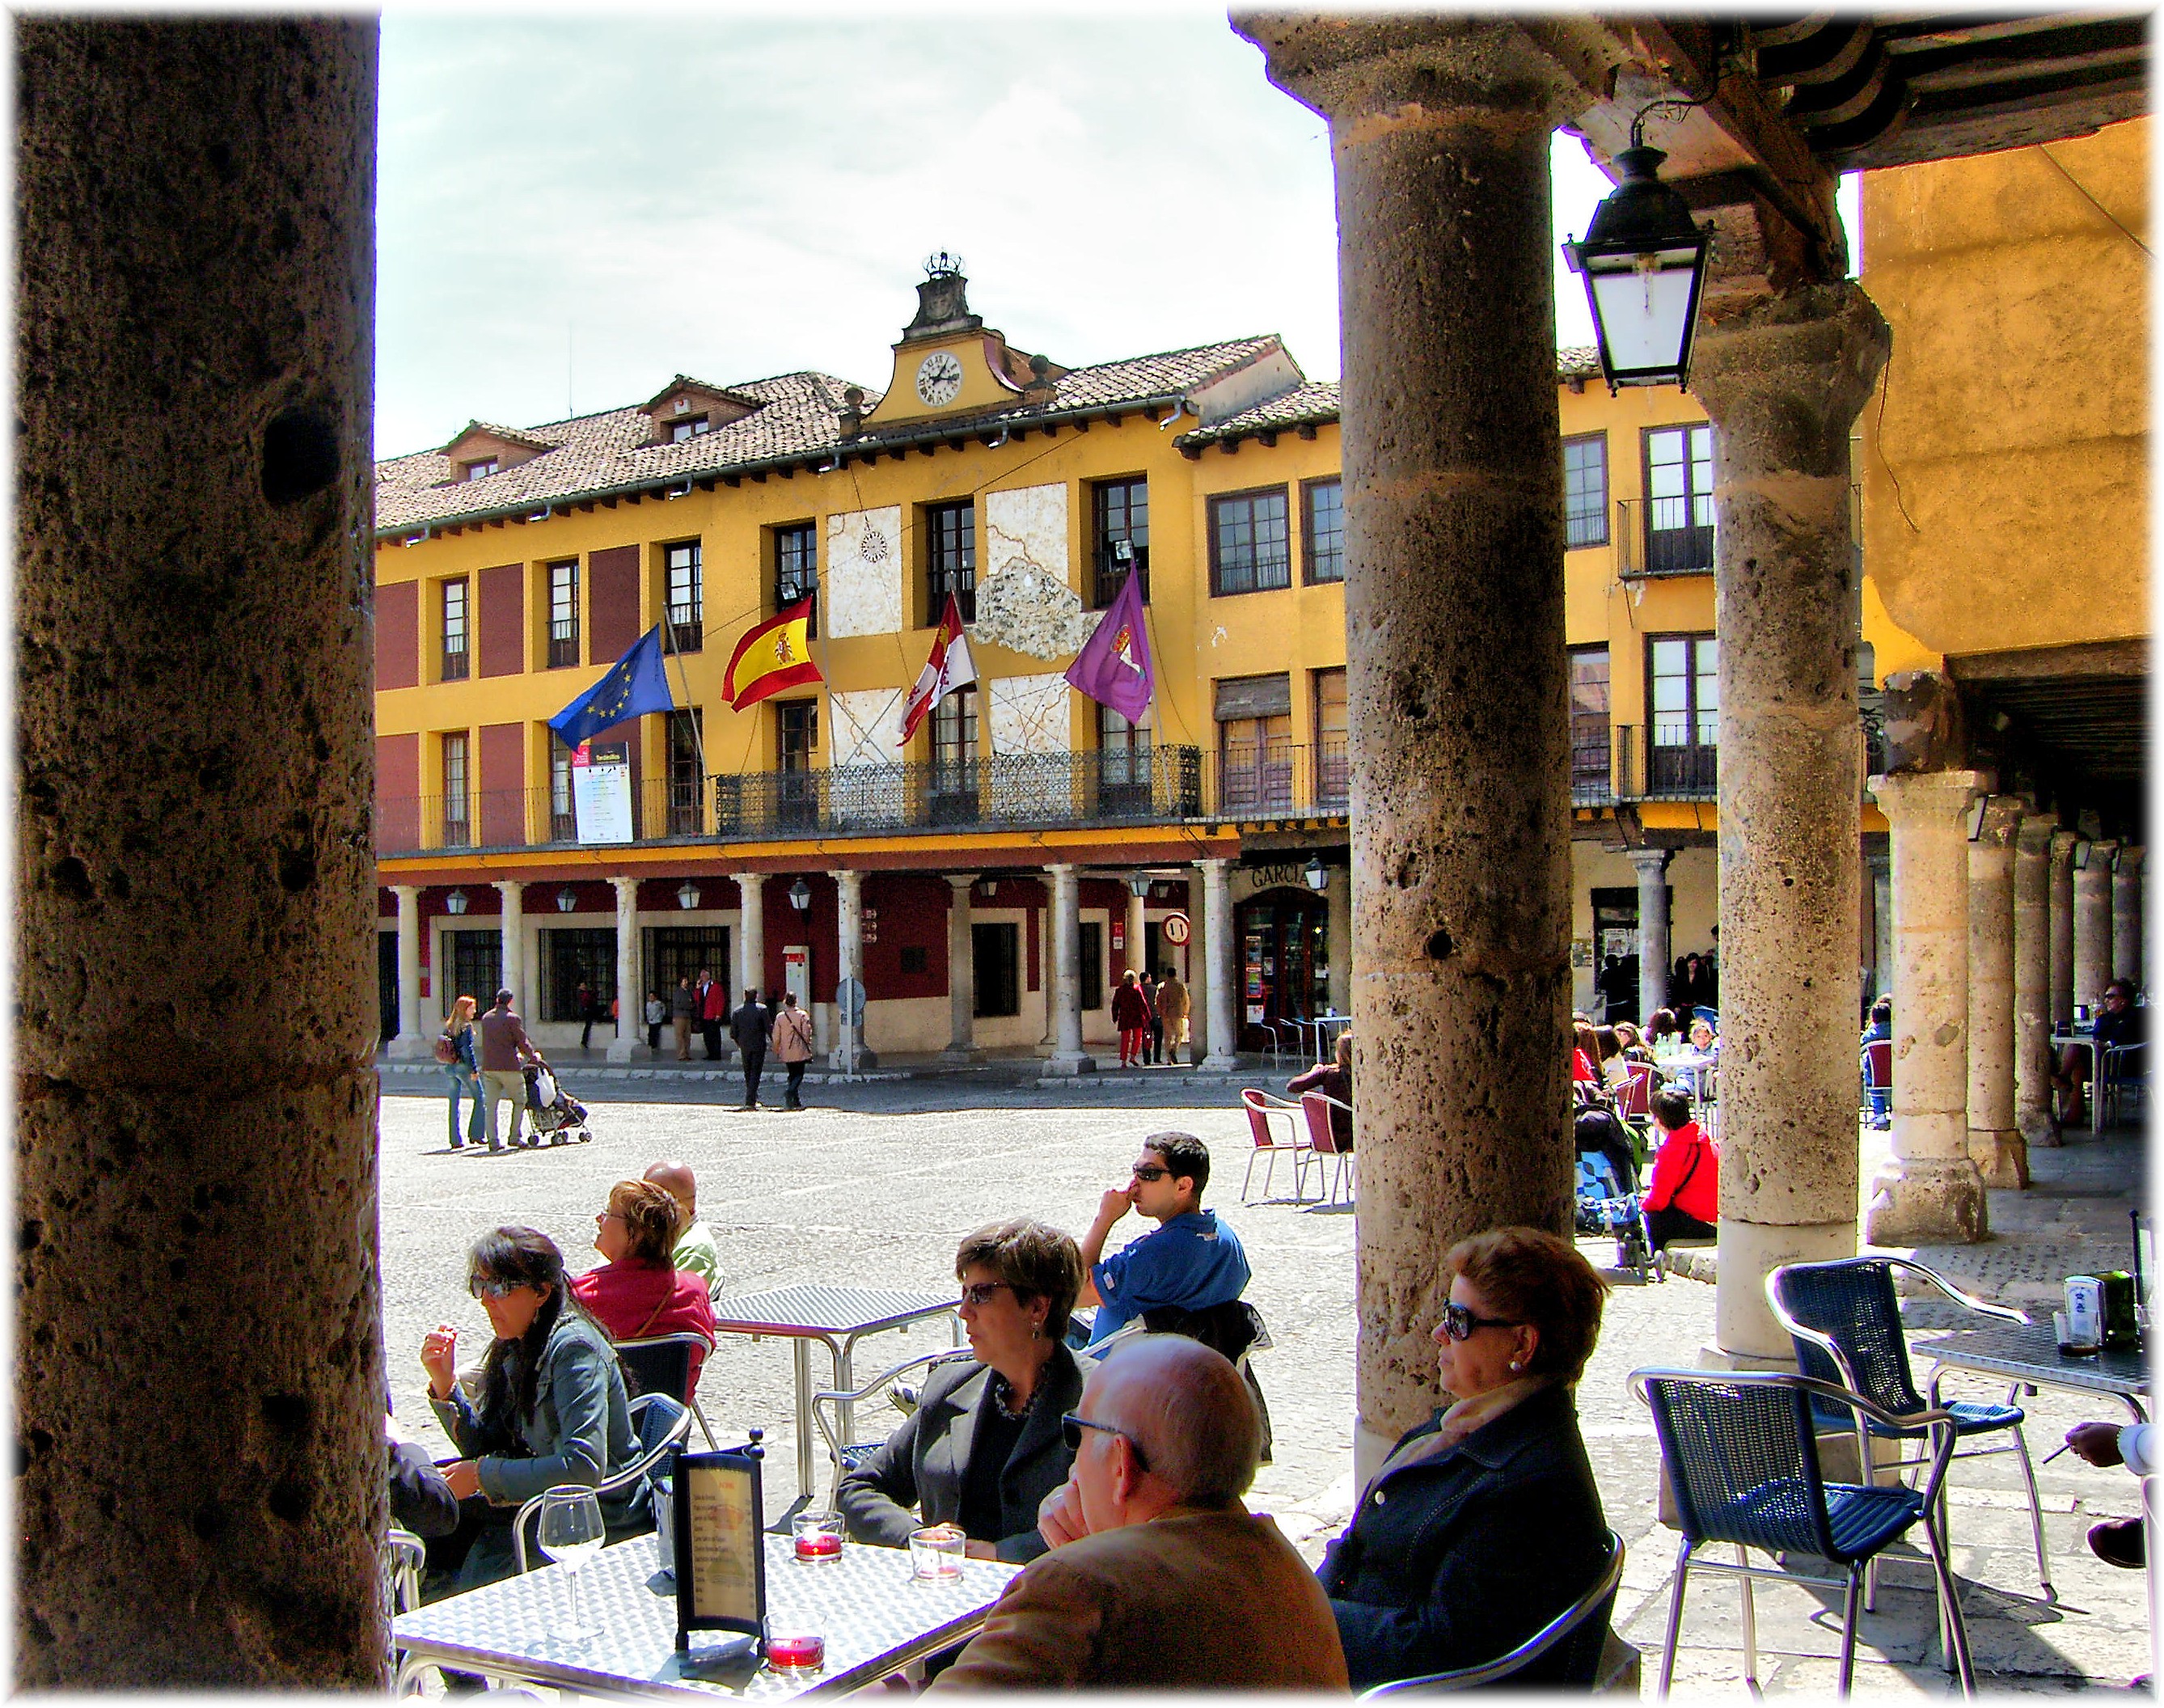
town, palace, travel, europe, plaza, tourism, spain, europa, history, pueblos, espana, castillaleon, pobos, tordesillas, provinciavalladolid, plazas, prazas, ancient history